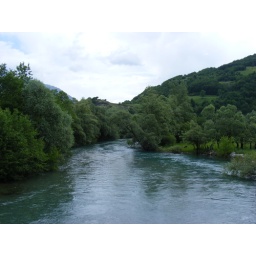
small river in northeastern Montenegro, together with river Grncar makes river Ljuca that flows into glacial lake Plav